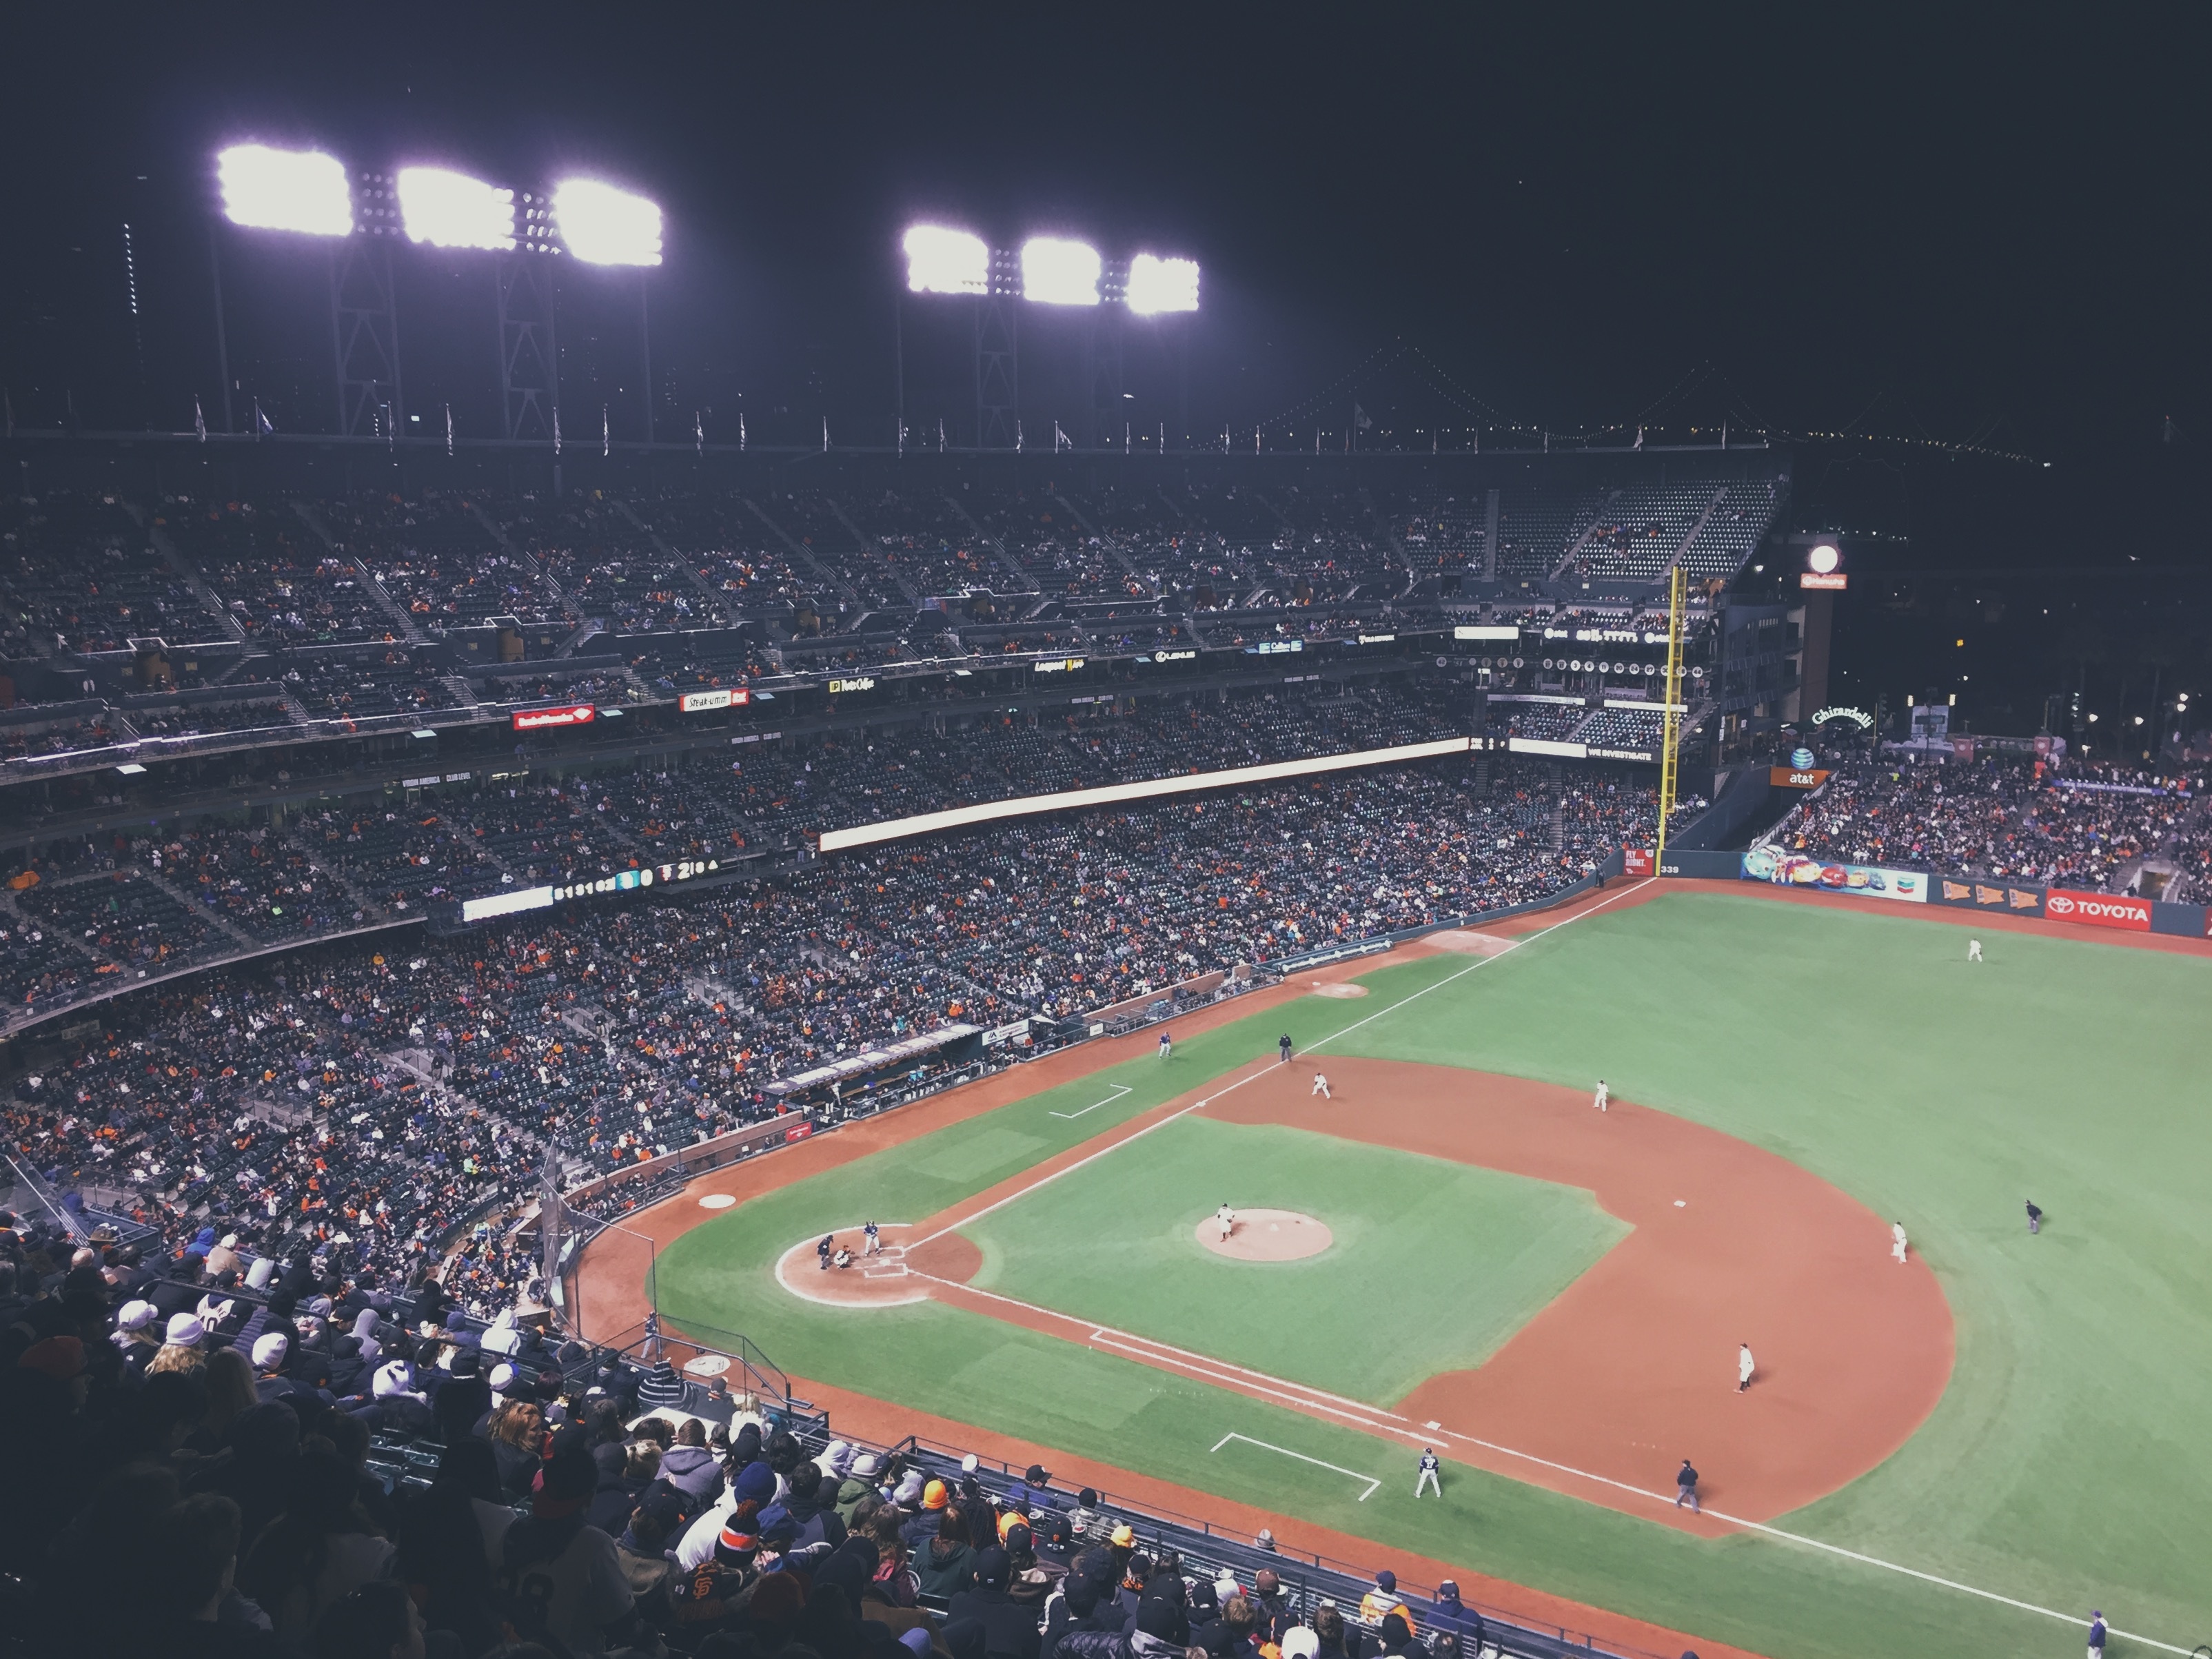
structure, baseball, sport, field, stadium, baseball field, arena, baseball park, geographical feature, sport venue, soccer specific stadium, arena football